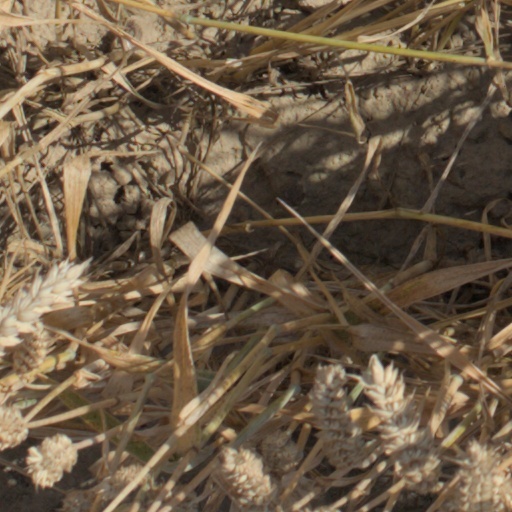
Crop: wheat